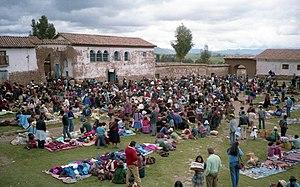
Marché de Chinchero, province de l'Urubamba, Pérou